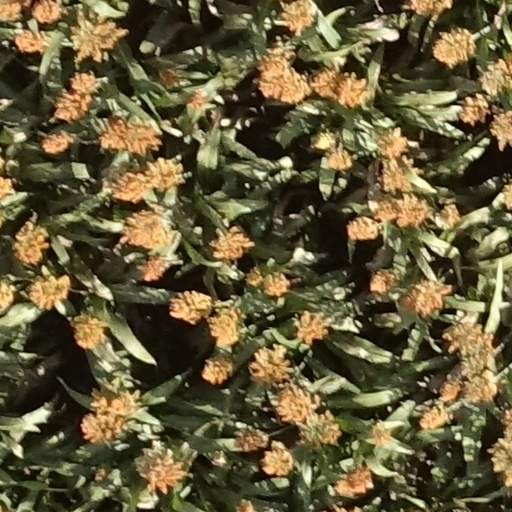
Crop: sorghum